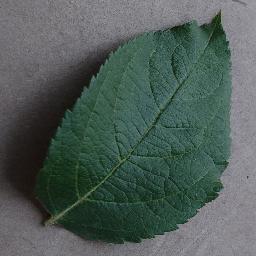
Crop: apple
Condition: healthy